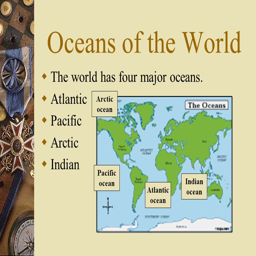
oceans of the world the world has major oceans .